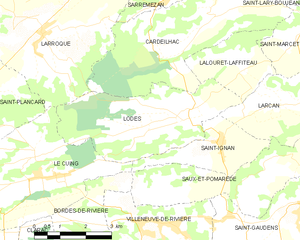
Lodes est une commune française située dans le département de la Haute-Garonne, en région Occitanie.